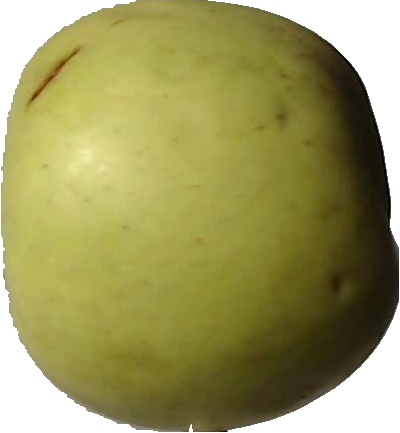
Label: apple_golden_3